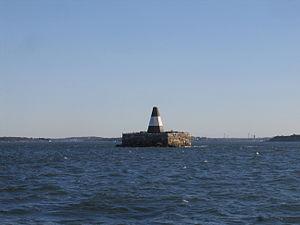
Nixes Mate, également connue sous le nom de Nixes Island, est l'une des plus petites îles de la Boston Harbor Islands National Recreation Area dans le Comté de Suffolk. Située dans les limites extérieures de Boston Harbor, l’île se trouve à environ 9,3 km du centre-ville de Boston et à environ 0,6 km à l’est du phare de Long Island Head. L'île couvre et découvre avec la marée et n'est pas ouverte au public.